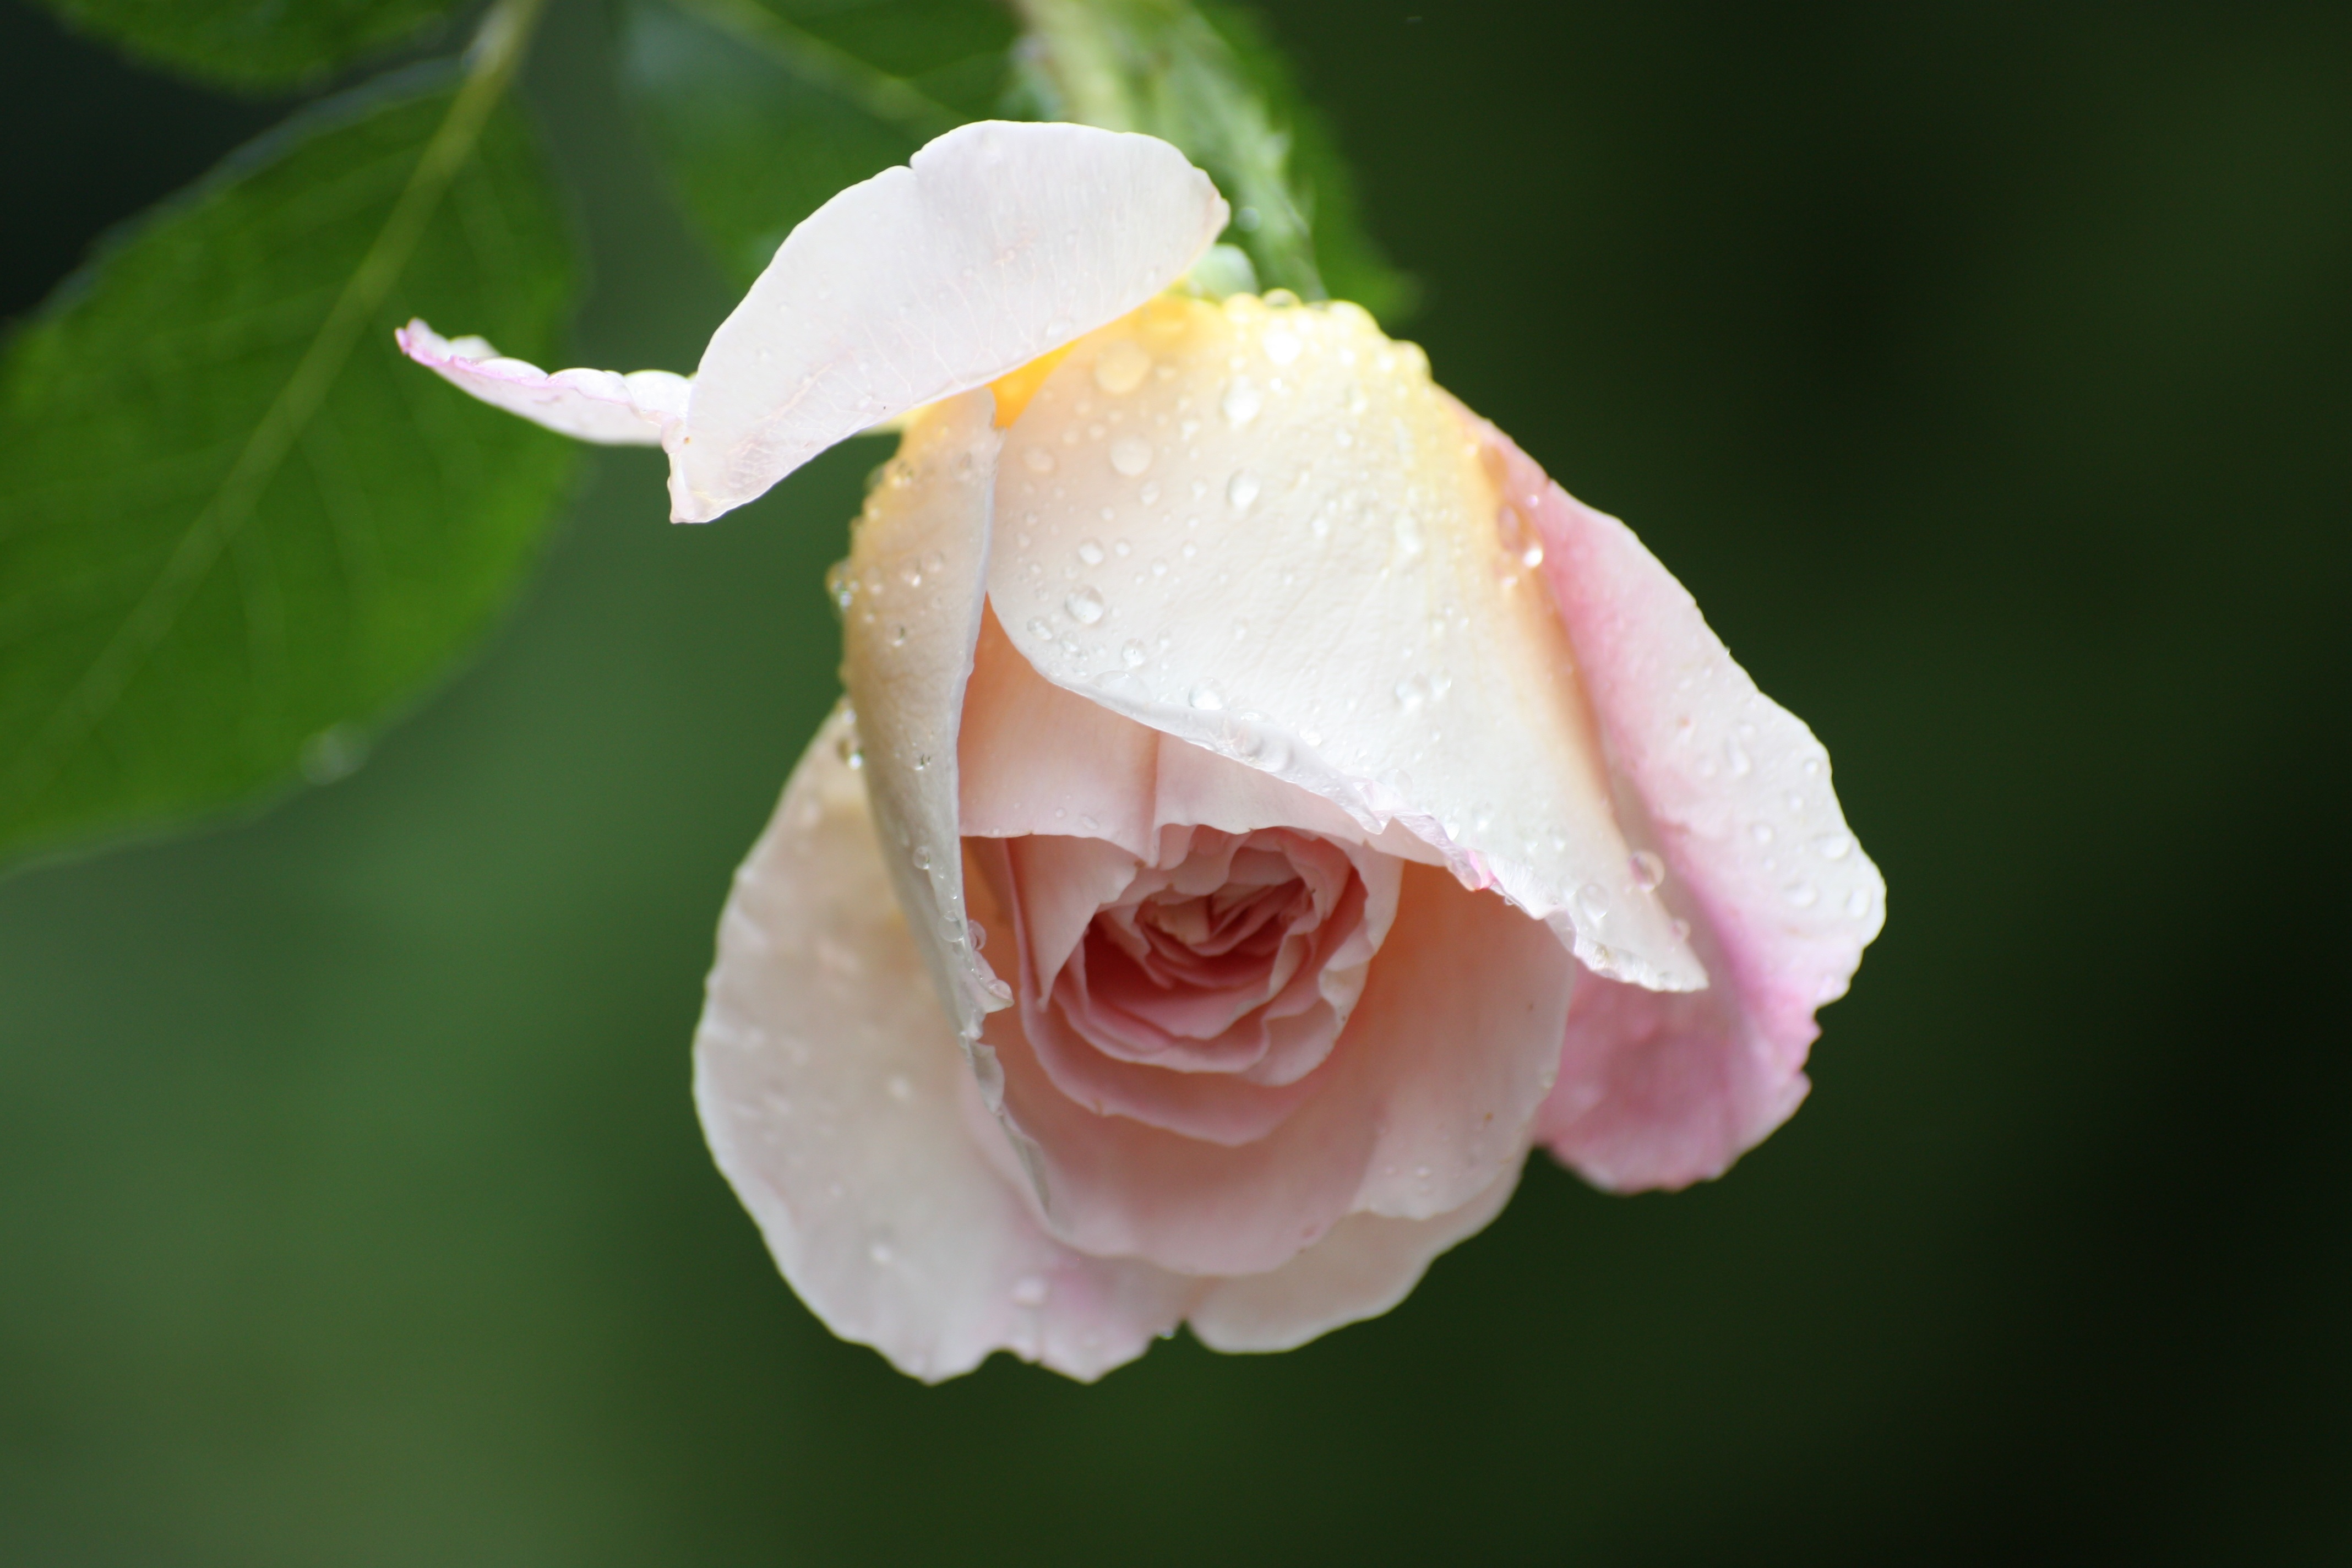
flower, white, pink, plant, flora, rose, macro photography, photography, close up, garden roses, botany, blossom, land plant, petal, rose family, flowering plant, bud, moisture, plant stem, dew, floribunda